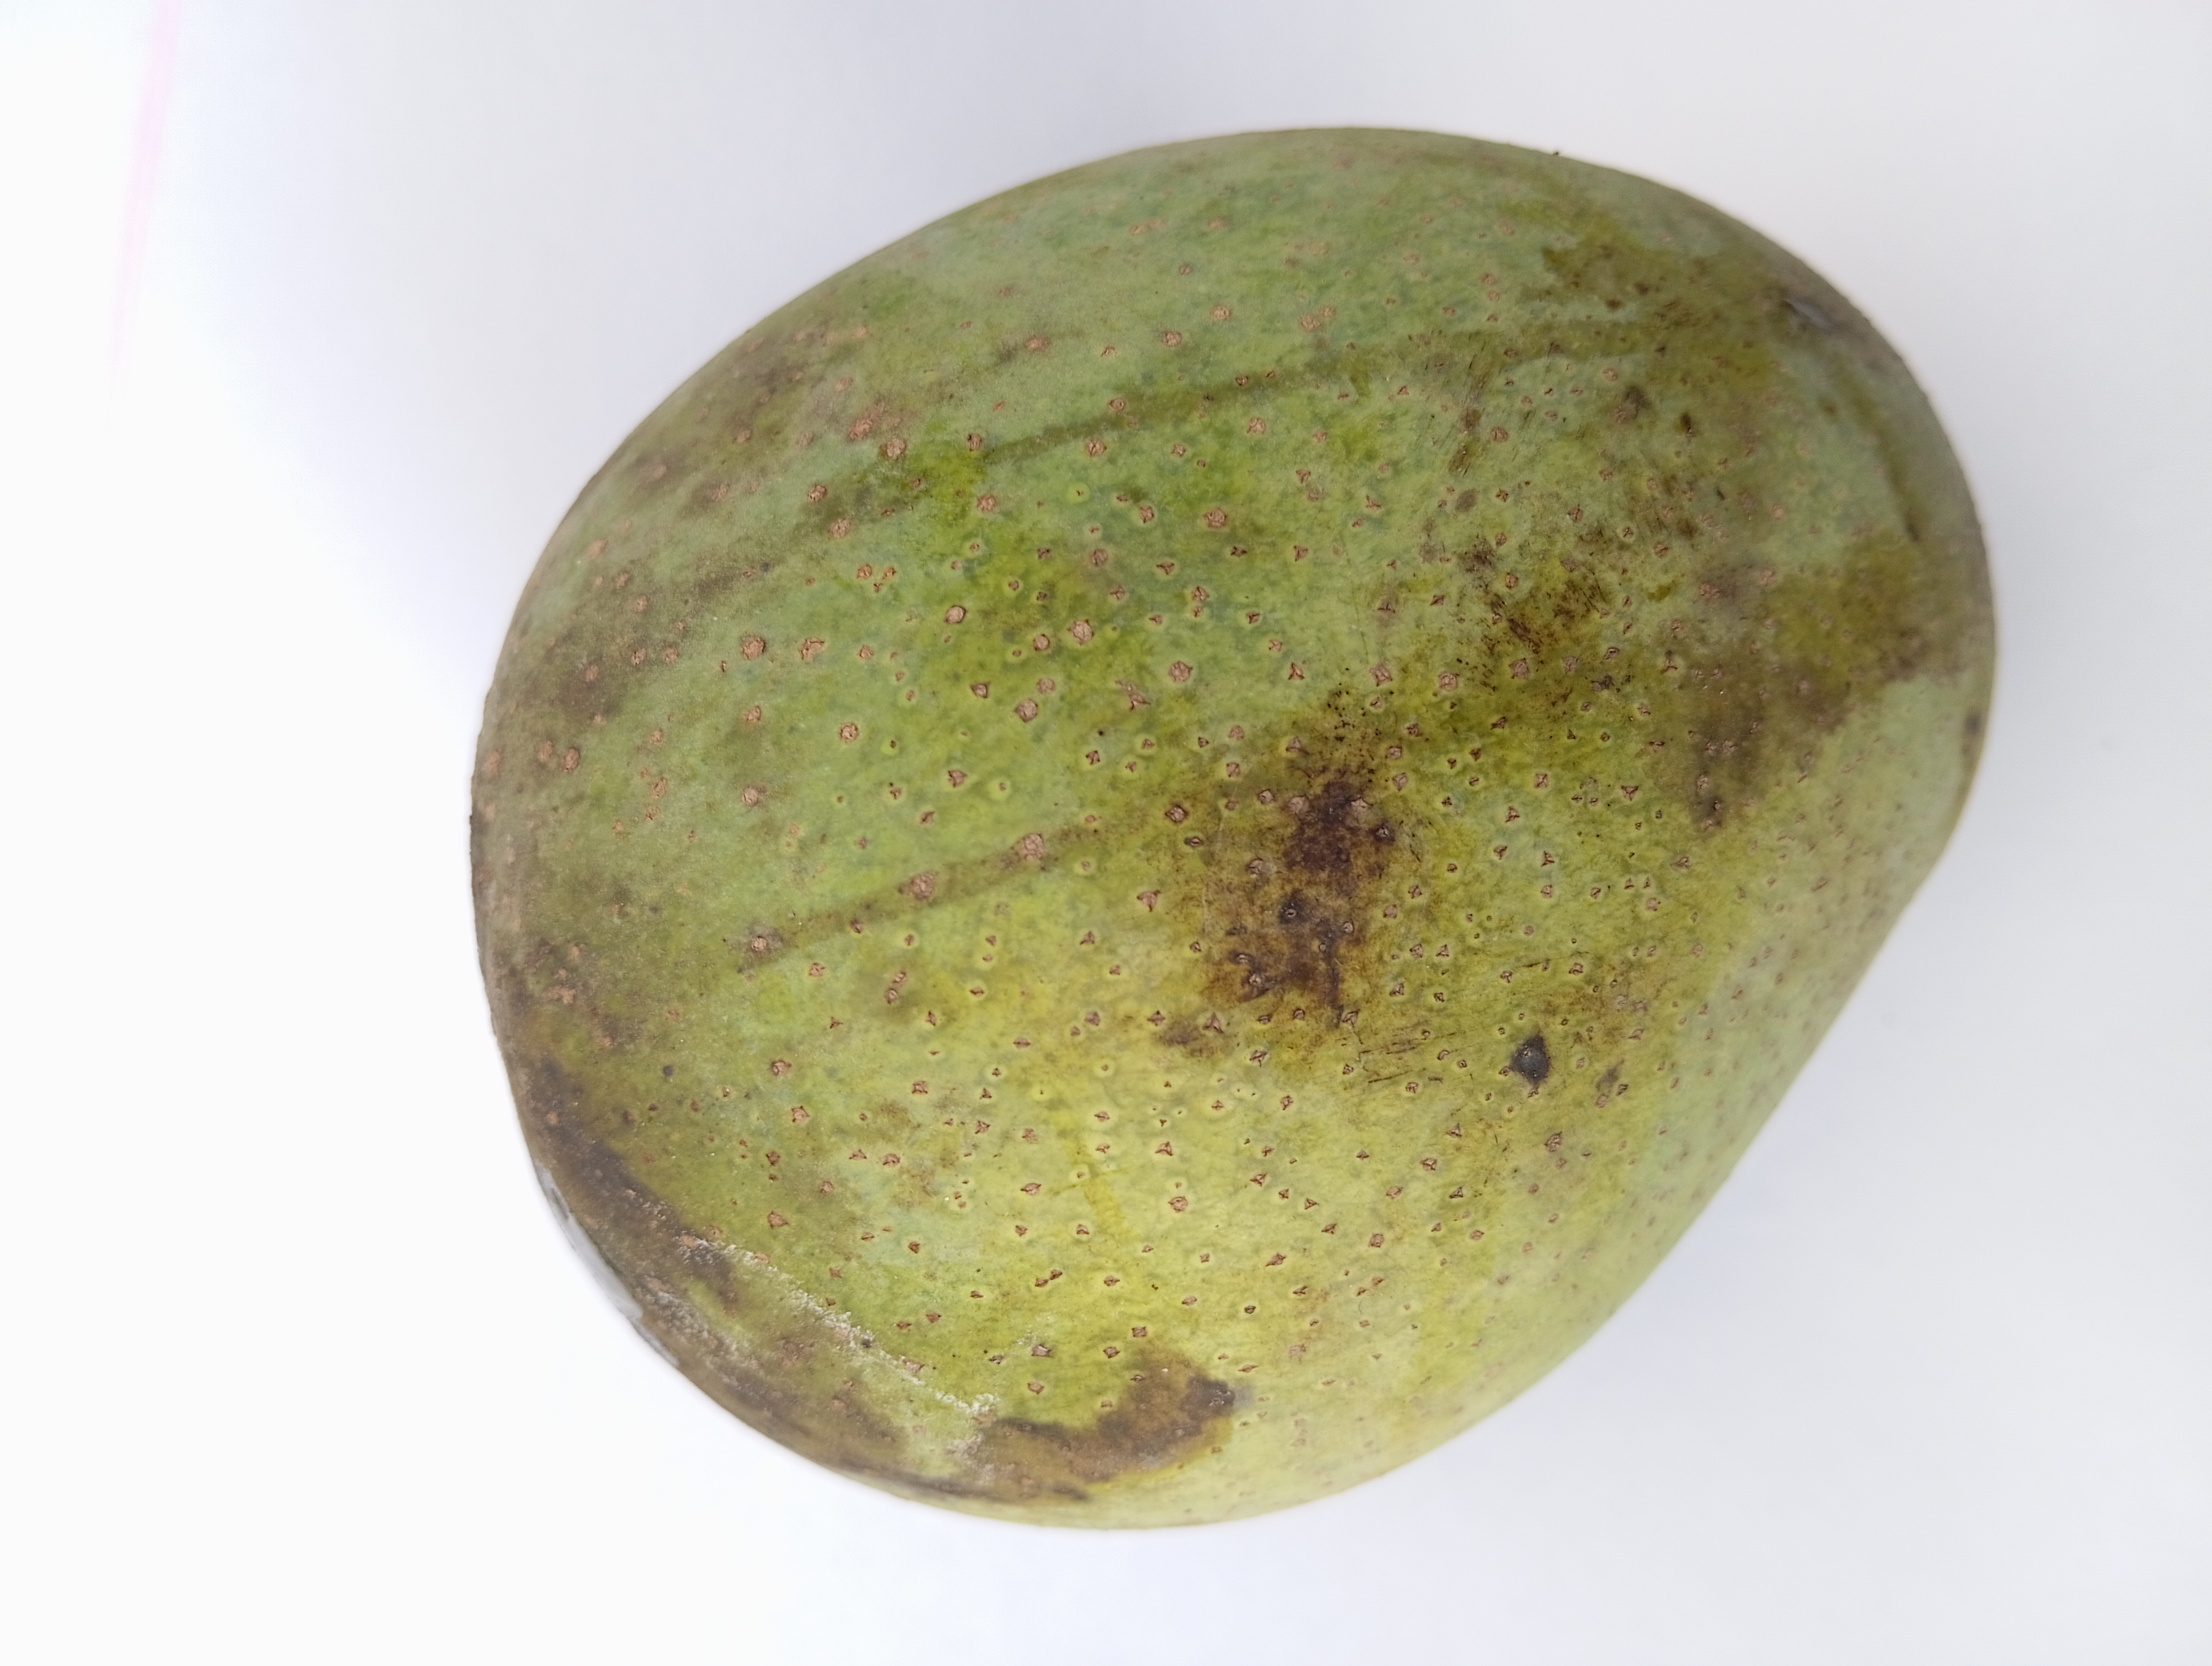
Mango variety: Himsagar